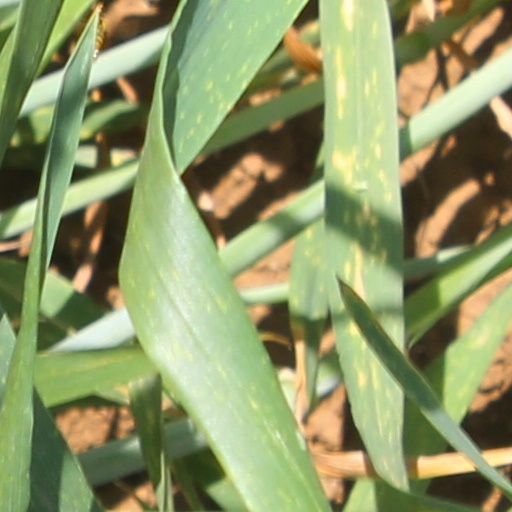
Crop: wheat